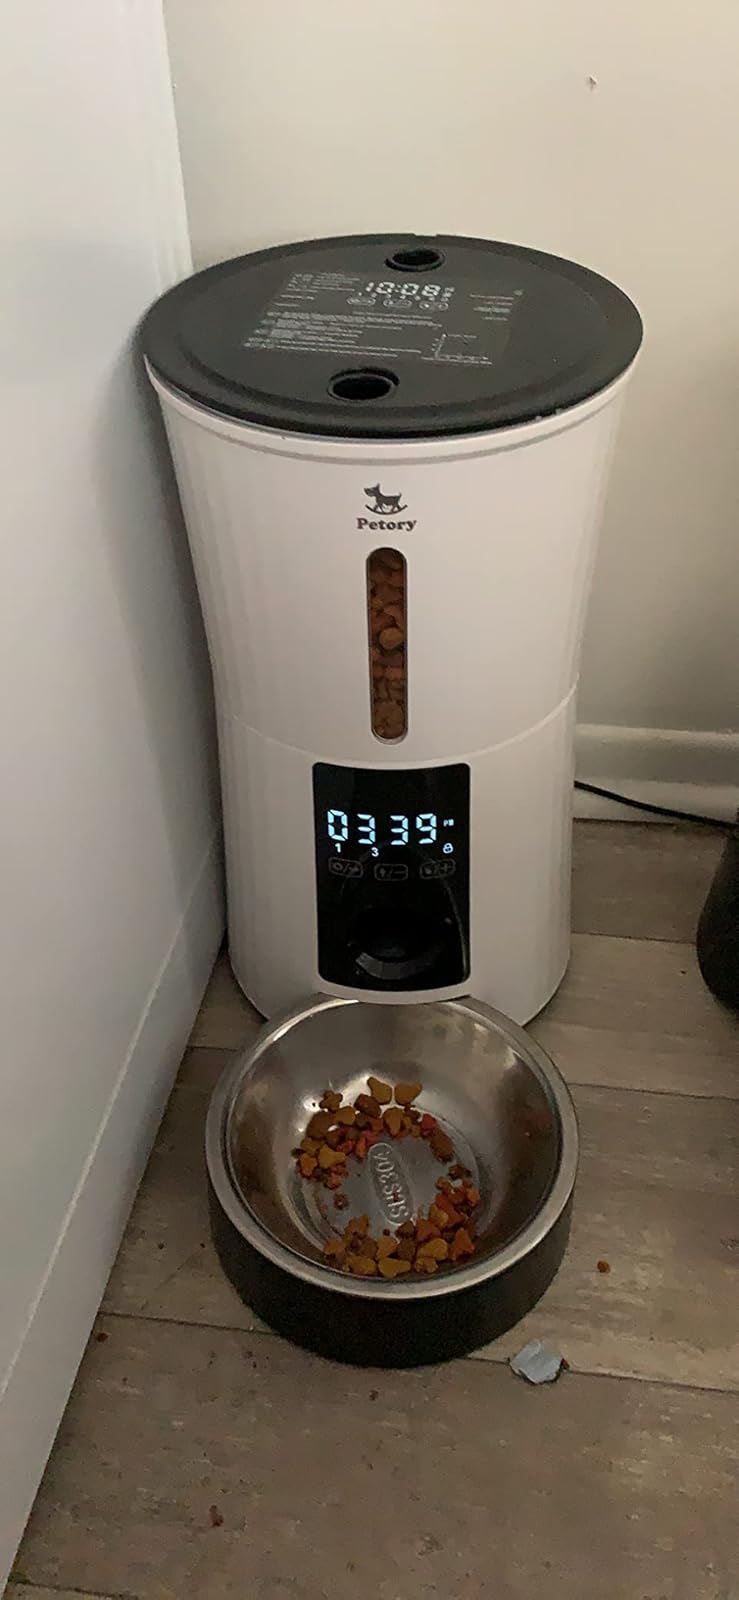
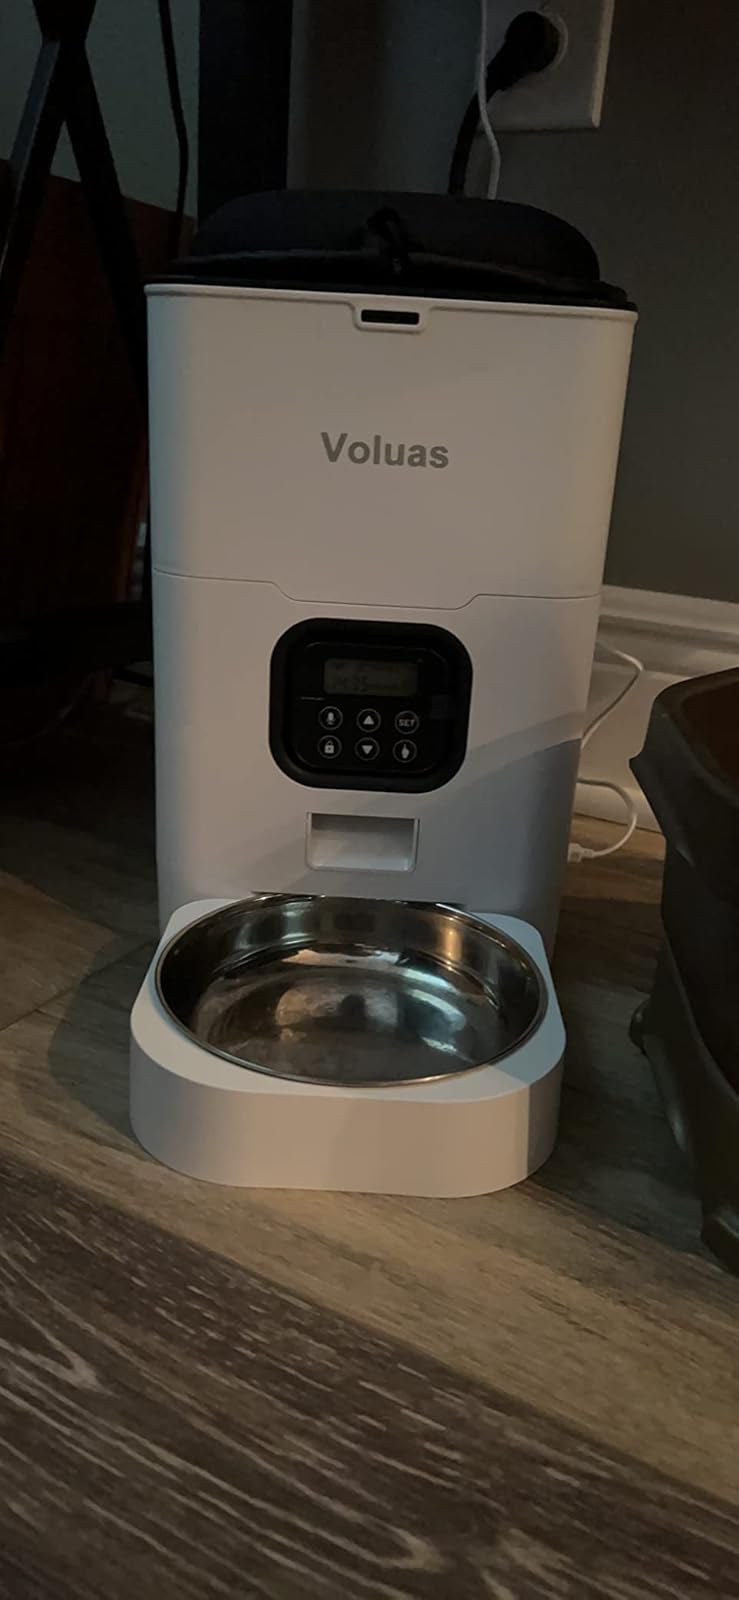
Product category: items_feeder
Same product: no